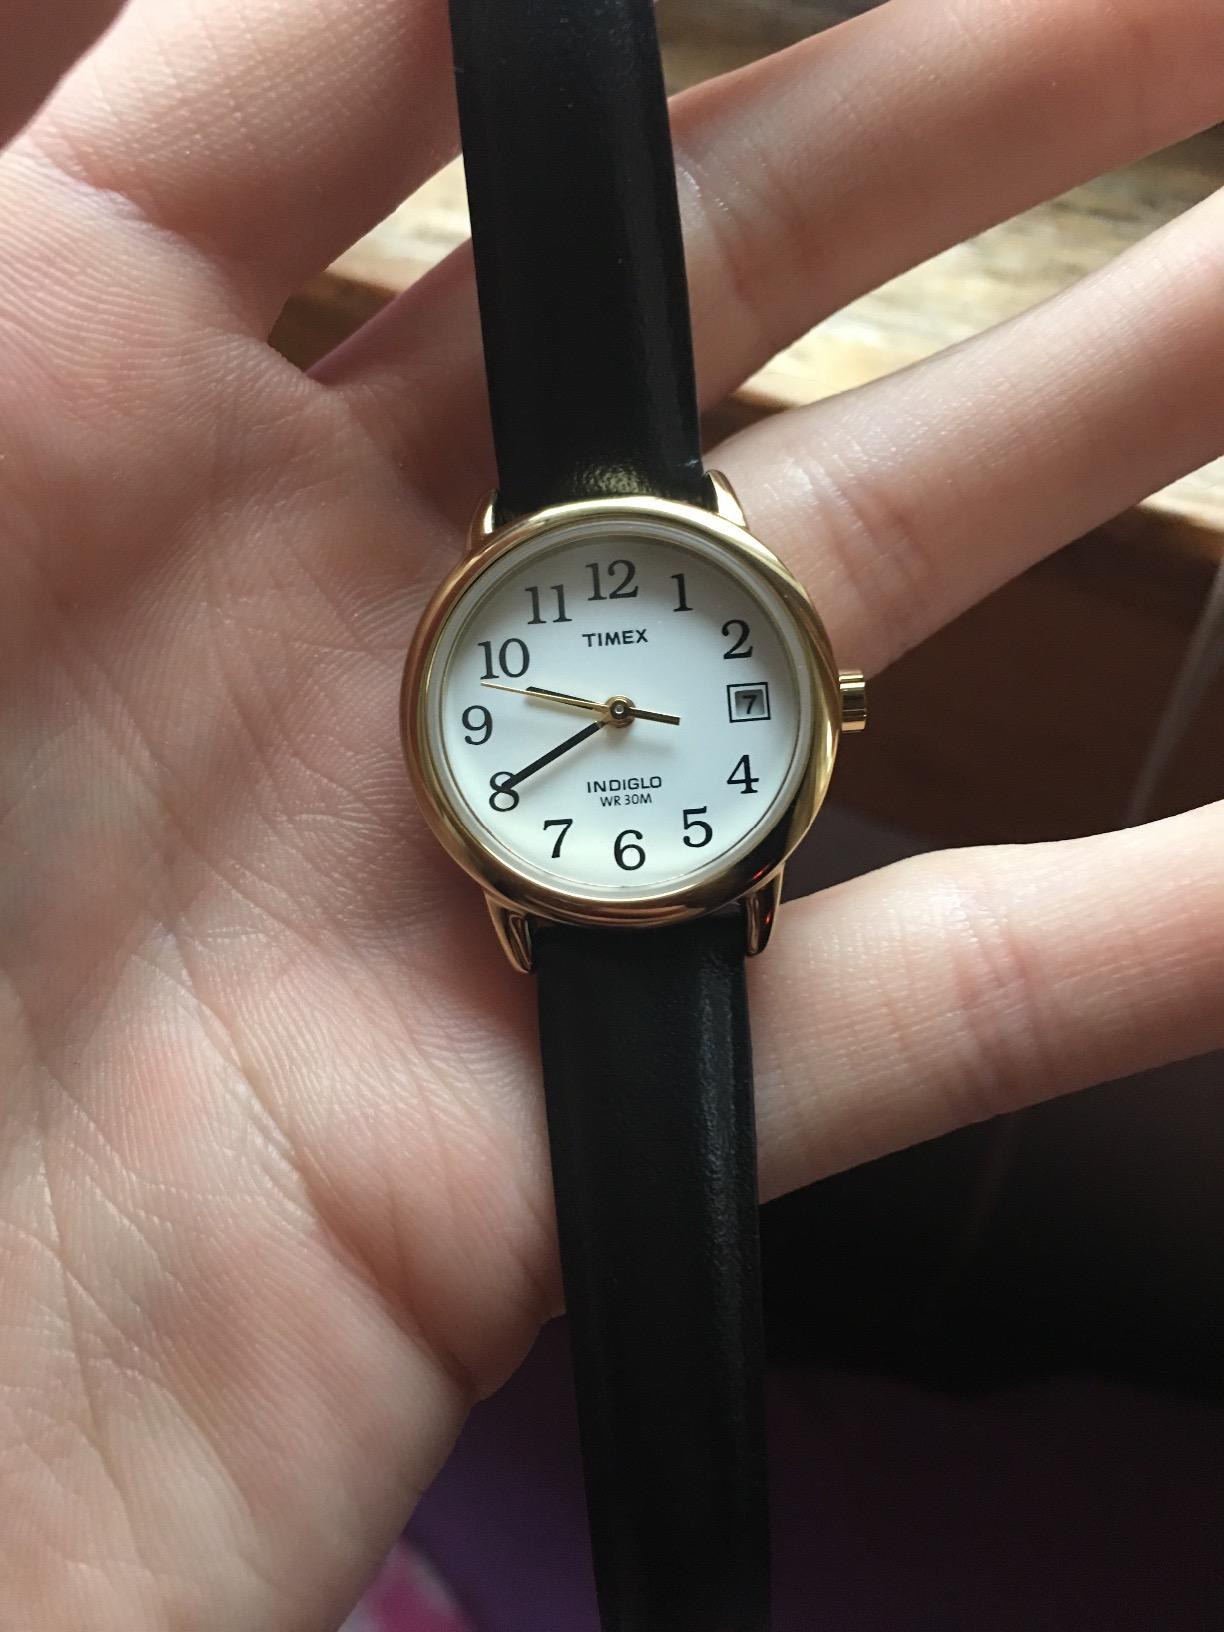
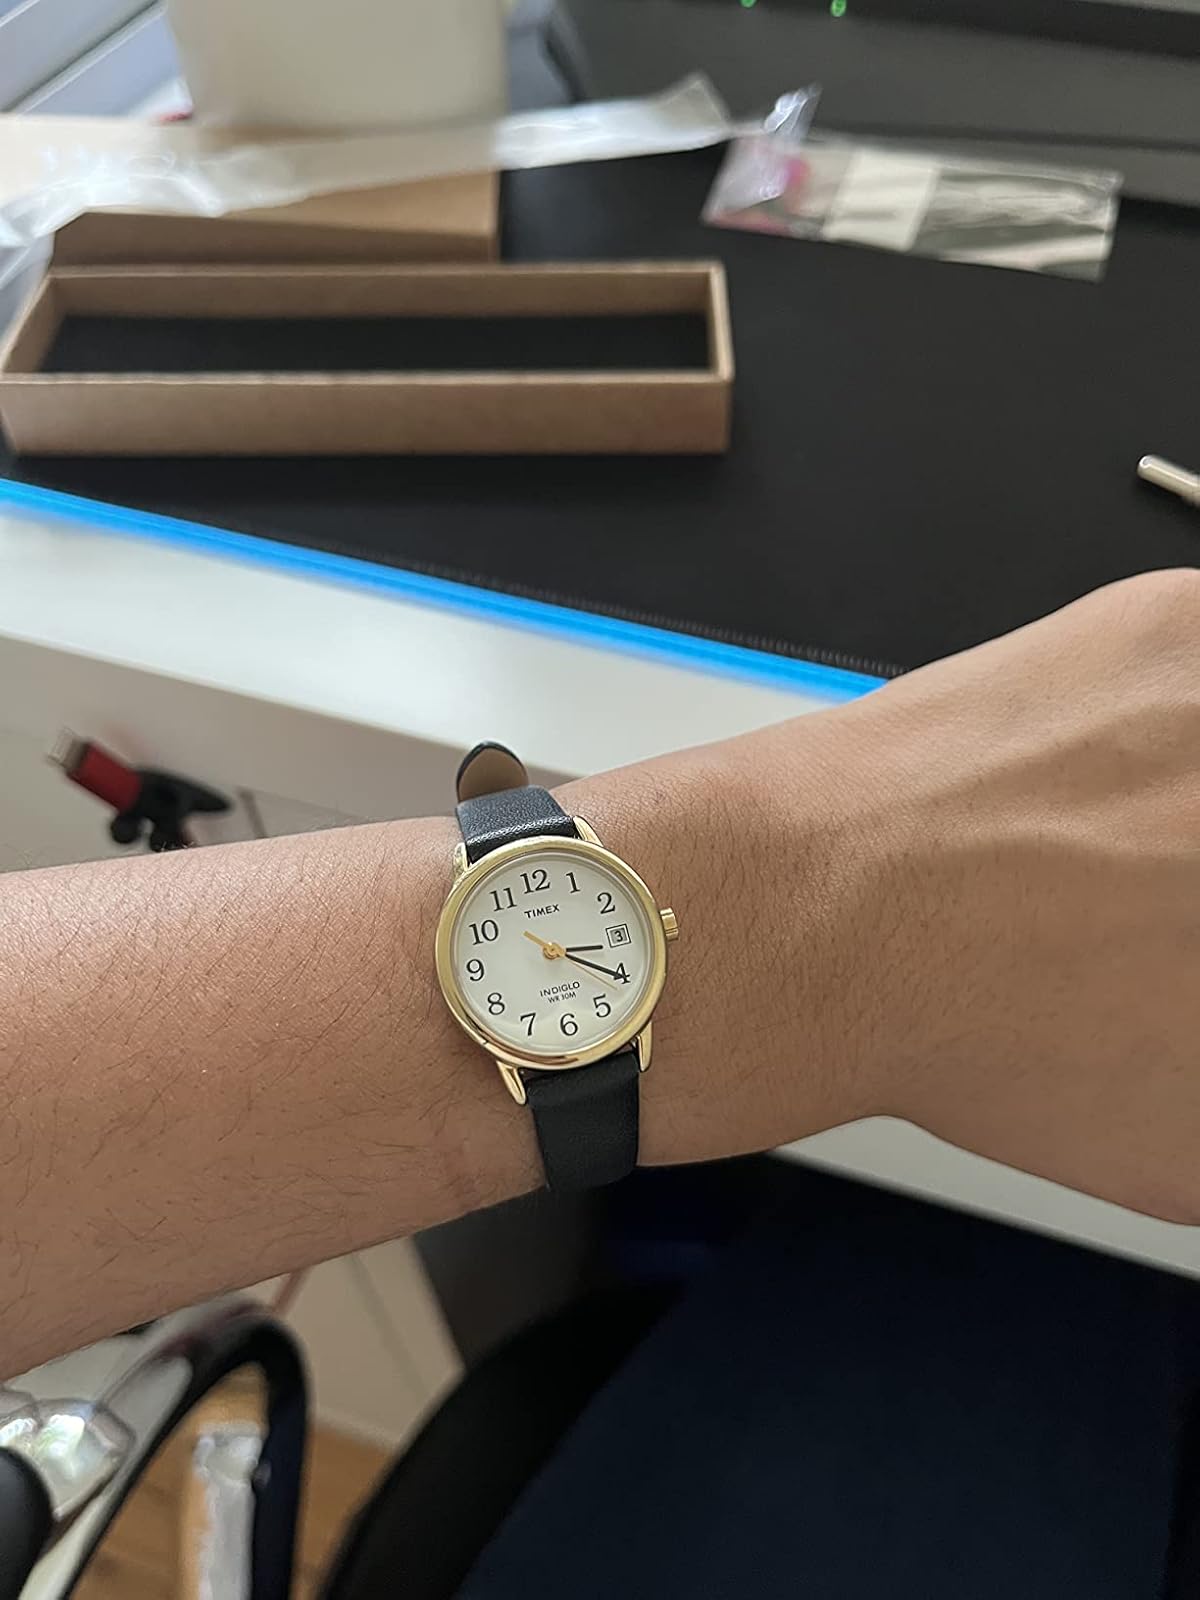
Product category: accessories_watch
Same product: yes